Giulia Gonzaga

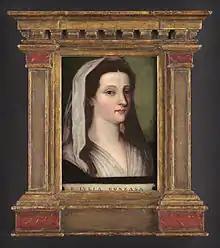
Giulia Gonzaga

In the night of 8–9 August 1534, the town of Fondi was attacked by the corsair Barbarossa, who was seeking to kidnap and deliver her to Suleiman the Magnificent. Barbarossa had been ordered to kidnap (enslave) her by Ibrahim Pasha, the Ottoman Grand Vizier. Pasha's plan was to add her to the sultan's Ottoman Imperial Harem (as a slave concubine) and supplant Roxelana, the sultan's wife.